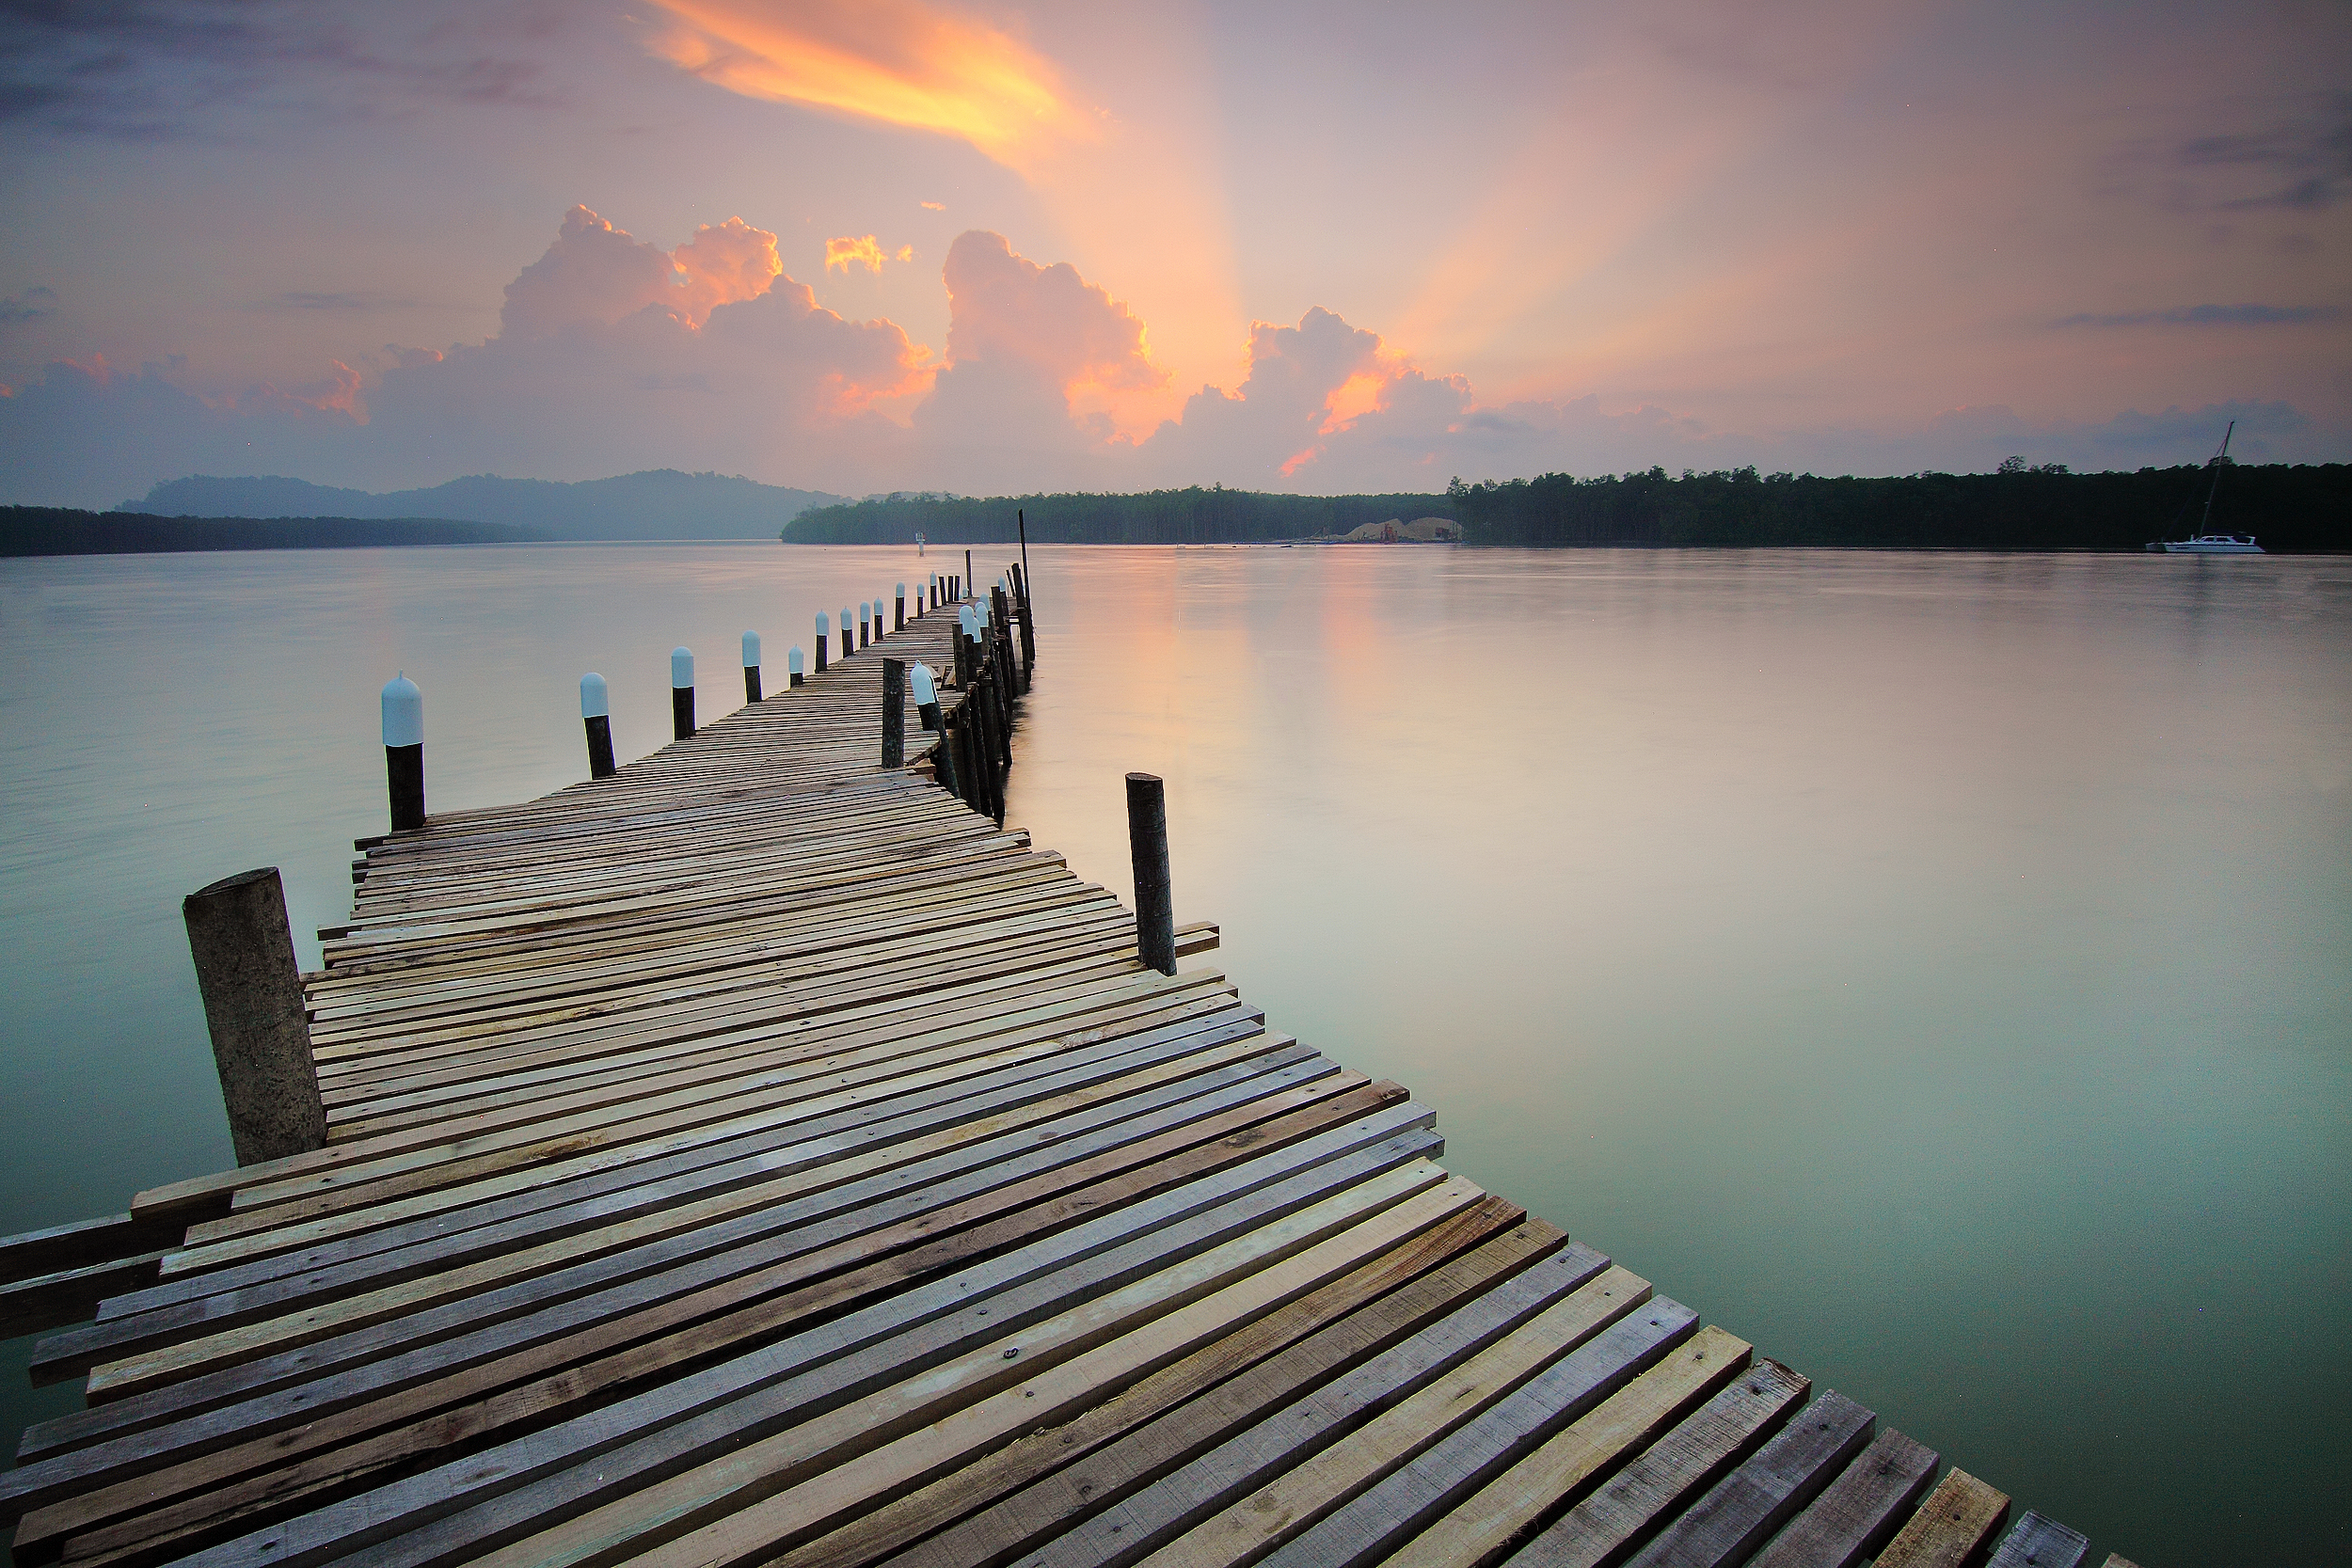
beach, landscape, sea, ocean, horizon, dock, sunrise, sunset, sunlight, morning, shore, lake, dawn, pier, vacation, dusk, evening, pattern, reflection, tranquil, bay, jetty, outdoors, lines, wooden planks, calm waters